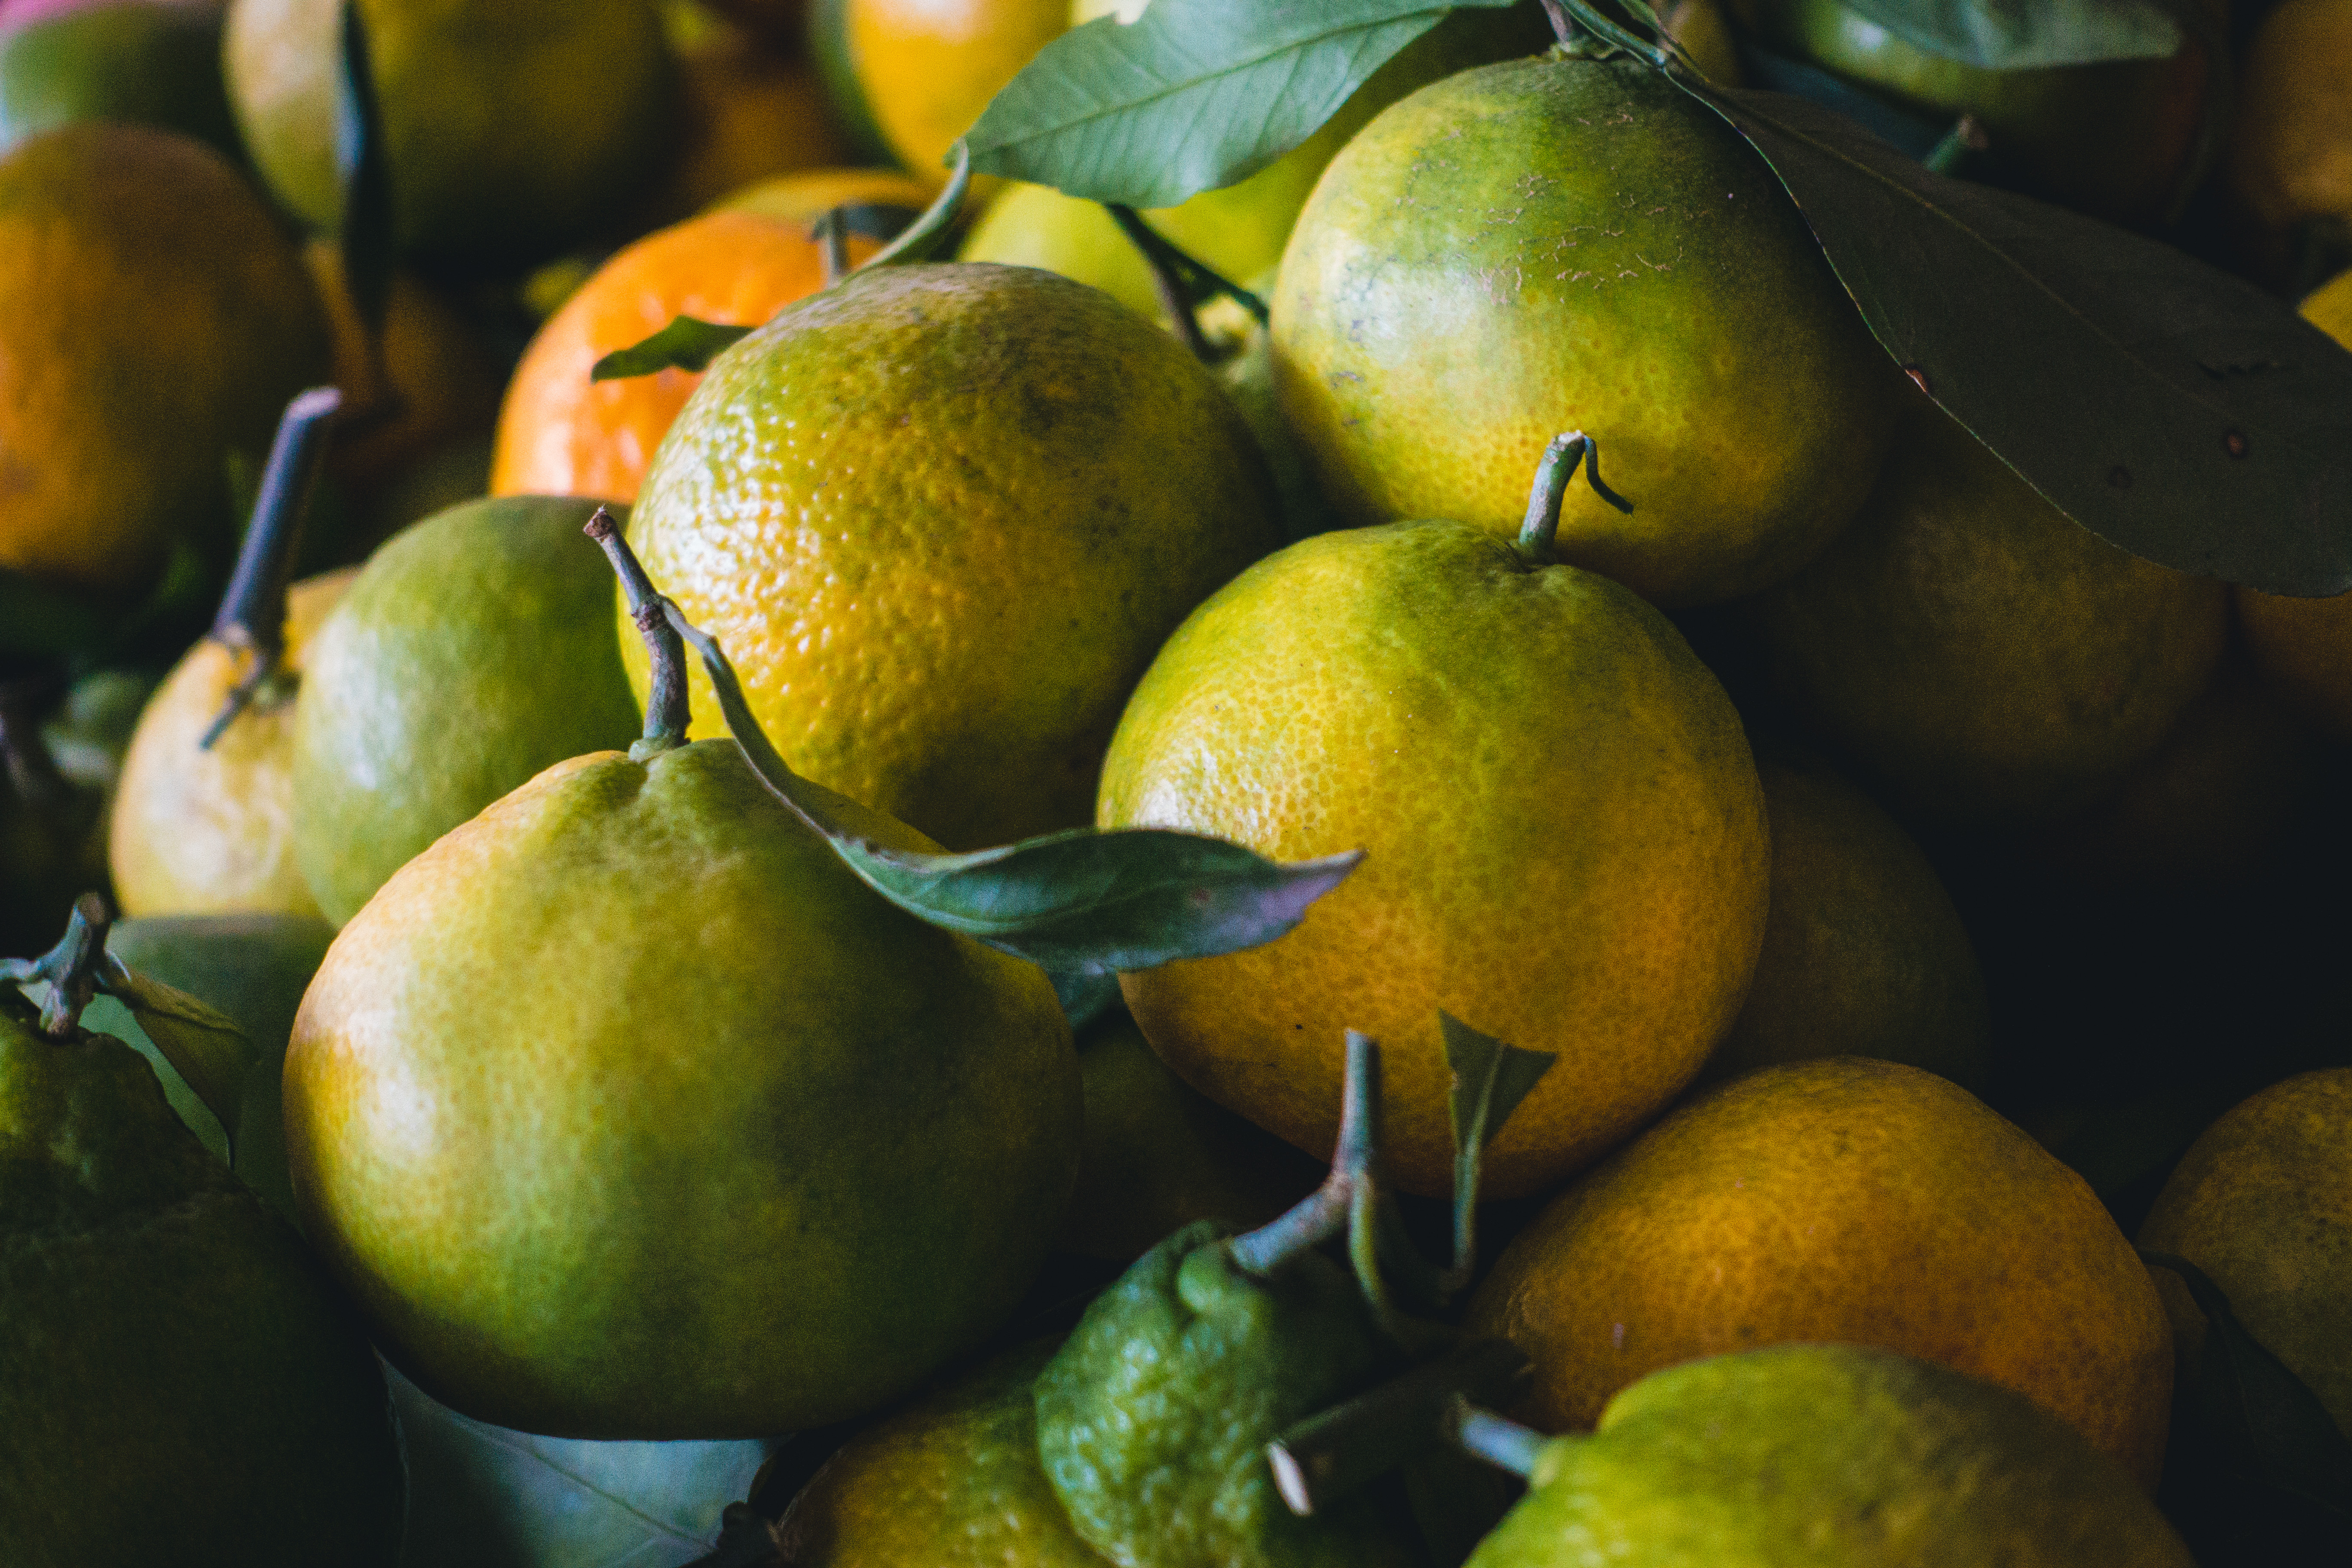
citrus, natural foods, fruit, mandarin orange, citron, lime, bitter orange, food, orange, plant, rangpur, sweet lemon, key lime, tangerine, yuzu, calamondin, Ugli fruit, lemon, valencia orange, tangelo, citric acid, persian lime, vegetarian food, clementine, produce, still life, meyer lemon, accessory fruit, still life photography